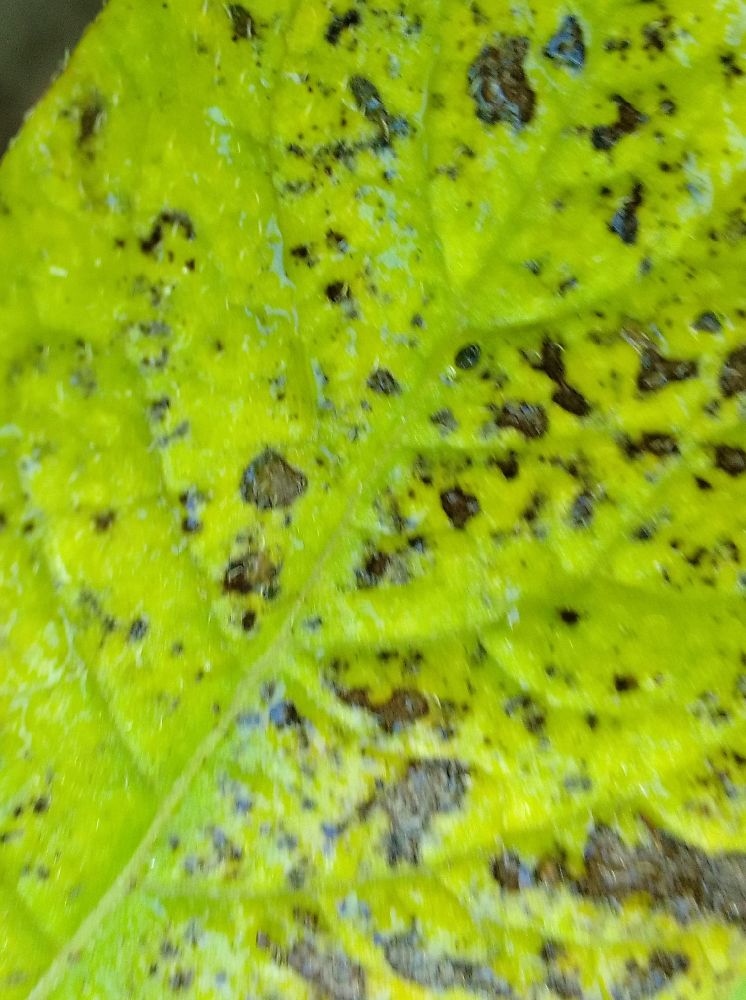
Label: Early blight